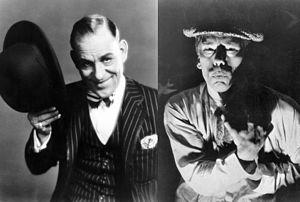
Le Repentir est un film américain réalisé par Tom Forman, sorti en 1922.